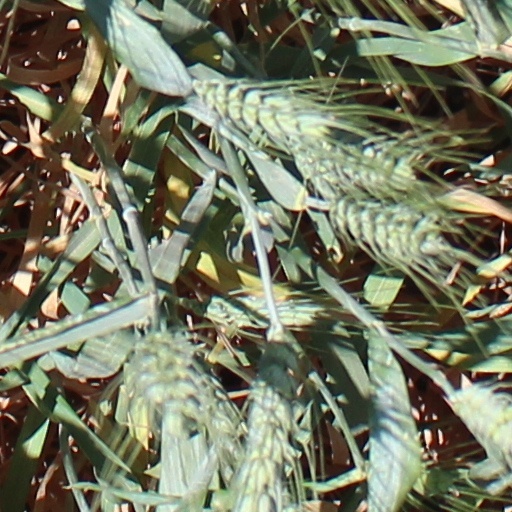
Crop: wheat